Lyrics

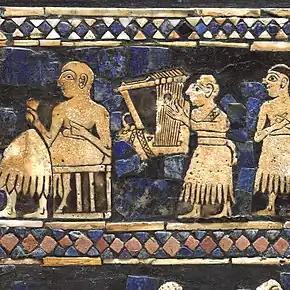
A lyrist on the Standard of Ur,  BC

The word "lyric" derives via Latin ' from the Greek ('), the adjectival form of "lyre". It first appeared in English in the mid-16th century in reference to the Earl of Surrey's translations of Petrarch and to his own sonnets. Greek lyric poetry had been defined by the manner in which it was sung accompanied by the lyre or cithara, as opposed to the chanted formal epics or the more passionate elegies accompanied by the flute. The personal nature of many of the verses of the Nine Lyric Poets led to the present sense of "lyric poetry" but the original Greek sense of "lyric poetry""poetry accompanied by the lyre" i.e. "words set to music"eventually led to its use as "lyrics", first attested in Stainer and Barrett's 1876 "Dictionary of Musical Terms". Stainer and Barrett used the word as a singular substantive: ""Lyric", poetry or blank verse intended to be set to music and sung". By the 1930s, the present use of the plurale tantum "lyrics" had begun; it has been standard since the 1950s for many writers. The singular form "lyric" is still used to mean the complete words to a song by authorities such as Alec Wilder, Robert Gottlieb, and Stephen Sondheim. However, the singular form is also commonly used to refer to a specific line (or phrase) within a song's lyrics.